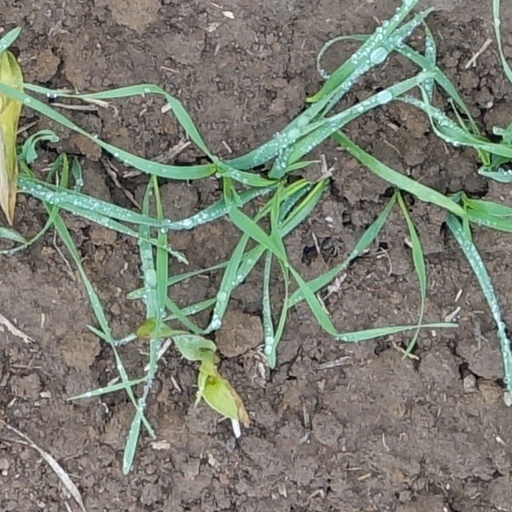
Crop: wheat